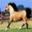
Label: horse